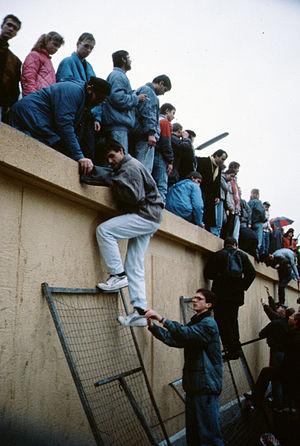
Le communisme est initialement un ensemble de doctrines politiques, issues du socialisme et, pour la plupart, du marxisme, s'opposant au capitalisme et visant à l'instauration d'une société sans classes sociales, sans salariat et une mise en place d'une totale socialisation économique et démocratique des moyens de production.
Une révolution est un renversement brusque d’un régime politique par la force. Elle est aussi définie par le Larousse comme un « changement brusque et violent dans la structure politique et sociale d'un État, qui se produit quand un groupe se révoltant contre les autorités en place, prend le pouvoir et réussit à le garder ».